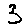
Label: 3